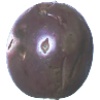
Label: Passion Fruit 1